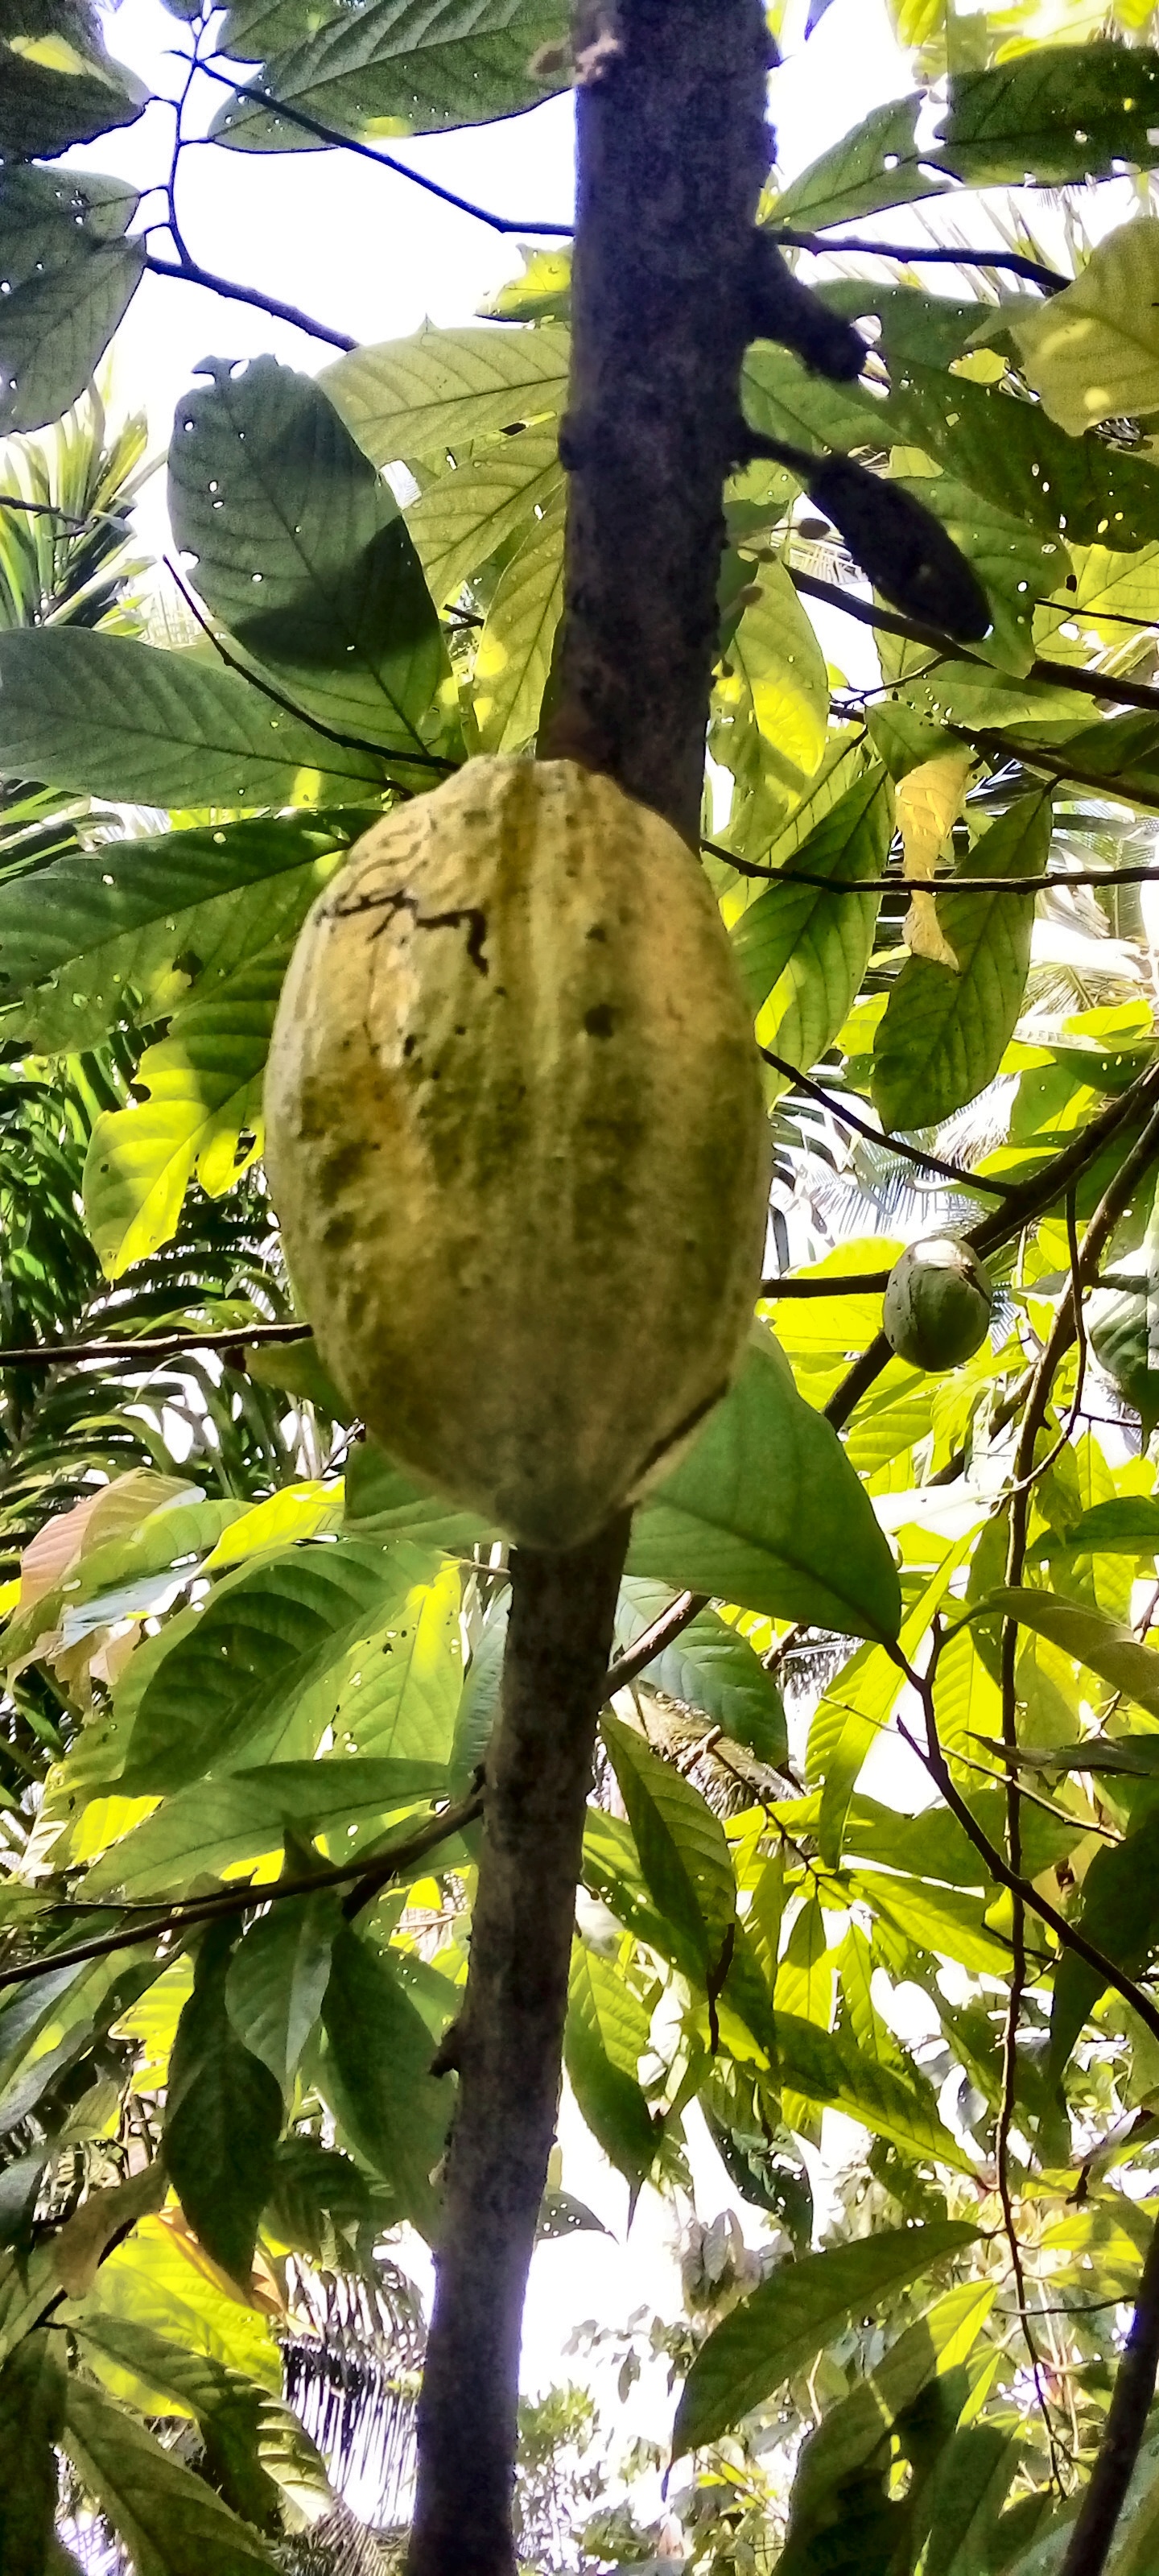
Maturity: mature
Variety: Amelonado